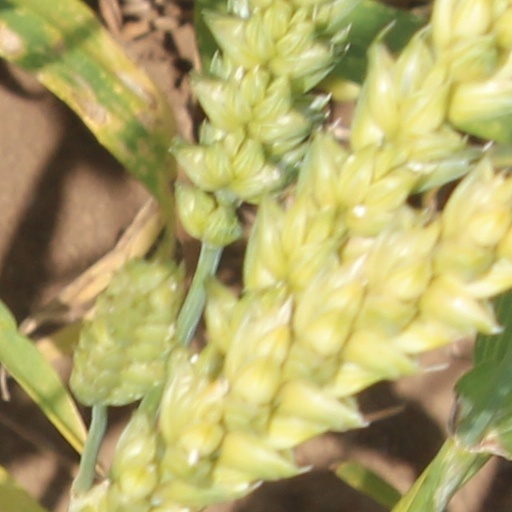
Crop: wheat